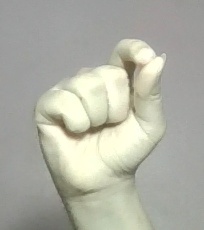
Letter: fa